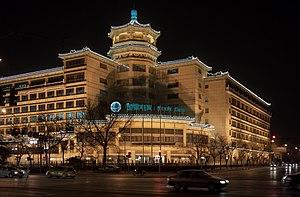
La State Grid Corporation of China est une société chinoise qui est le plus grand gestionnaire de réseau, transporteur et distributeur d'électricité au monde en nombre d'employés. Elle est chargée de l'acheminement de l'électricité au travers de filiales implantées dans toutes les provinces du Nord, de l'Est et du centre de la Chine, soit 26 provinces représentant 88 % du territoire chinois. La SGCC distribue l'électricité à plus d'un milliard de personnes.